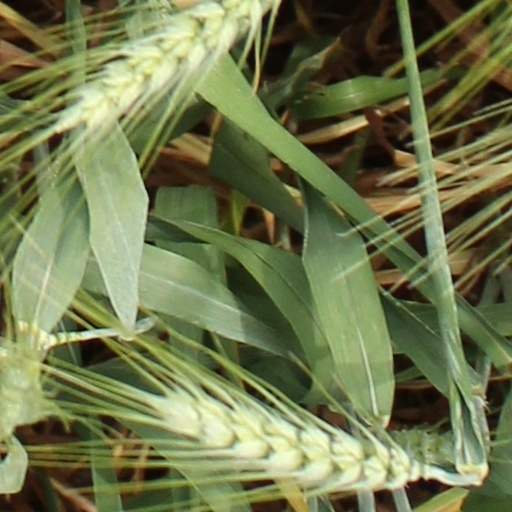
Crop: wheat